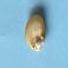
Maize quality: Bad